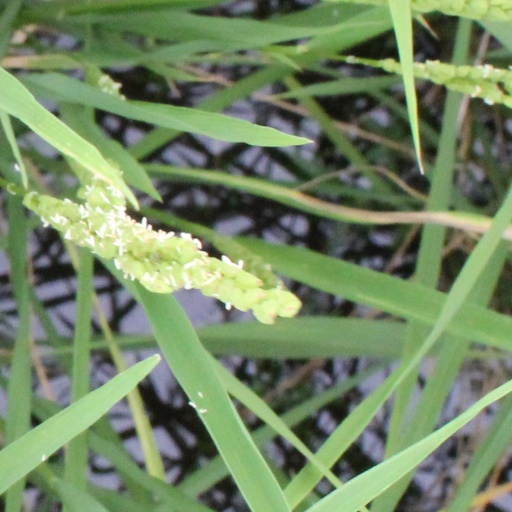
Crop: rice